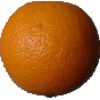
Label: Orange 1